Manakkattu Devi Temple

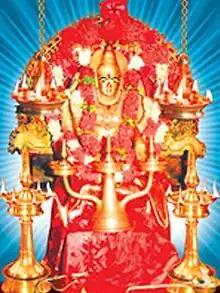
Manakkattu Devi

Manakkattu Devi Temple is a temple in Kerala. The temple is located at Pallippad in Karthikappalli taluk of Alappuzha district in the south Indian state Kerala. It is situated about 4 km east of Harippad on Nangiarkulangara Mavelikkara road. It comes under four NSS Karayogams (Thekkummuri, Kottakkakam, Naduvattom and Thekkekkara kizhakku)